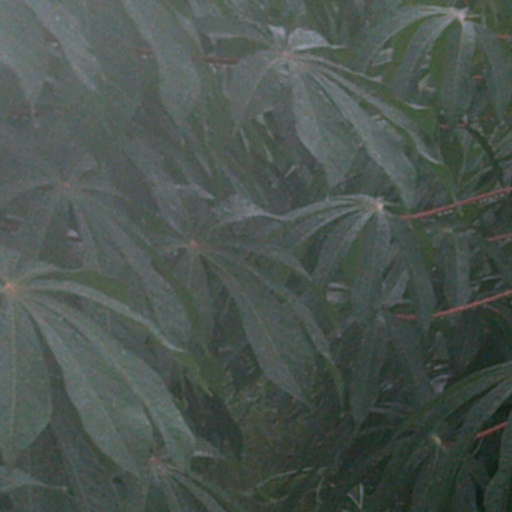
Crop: cassava